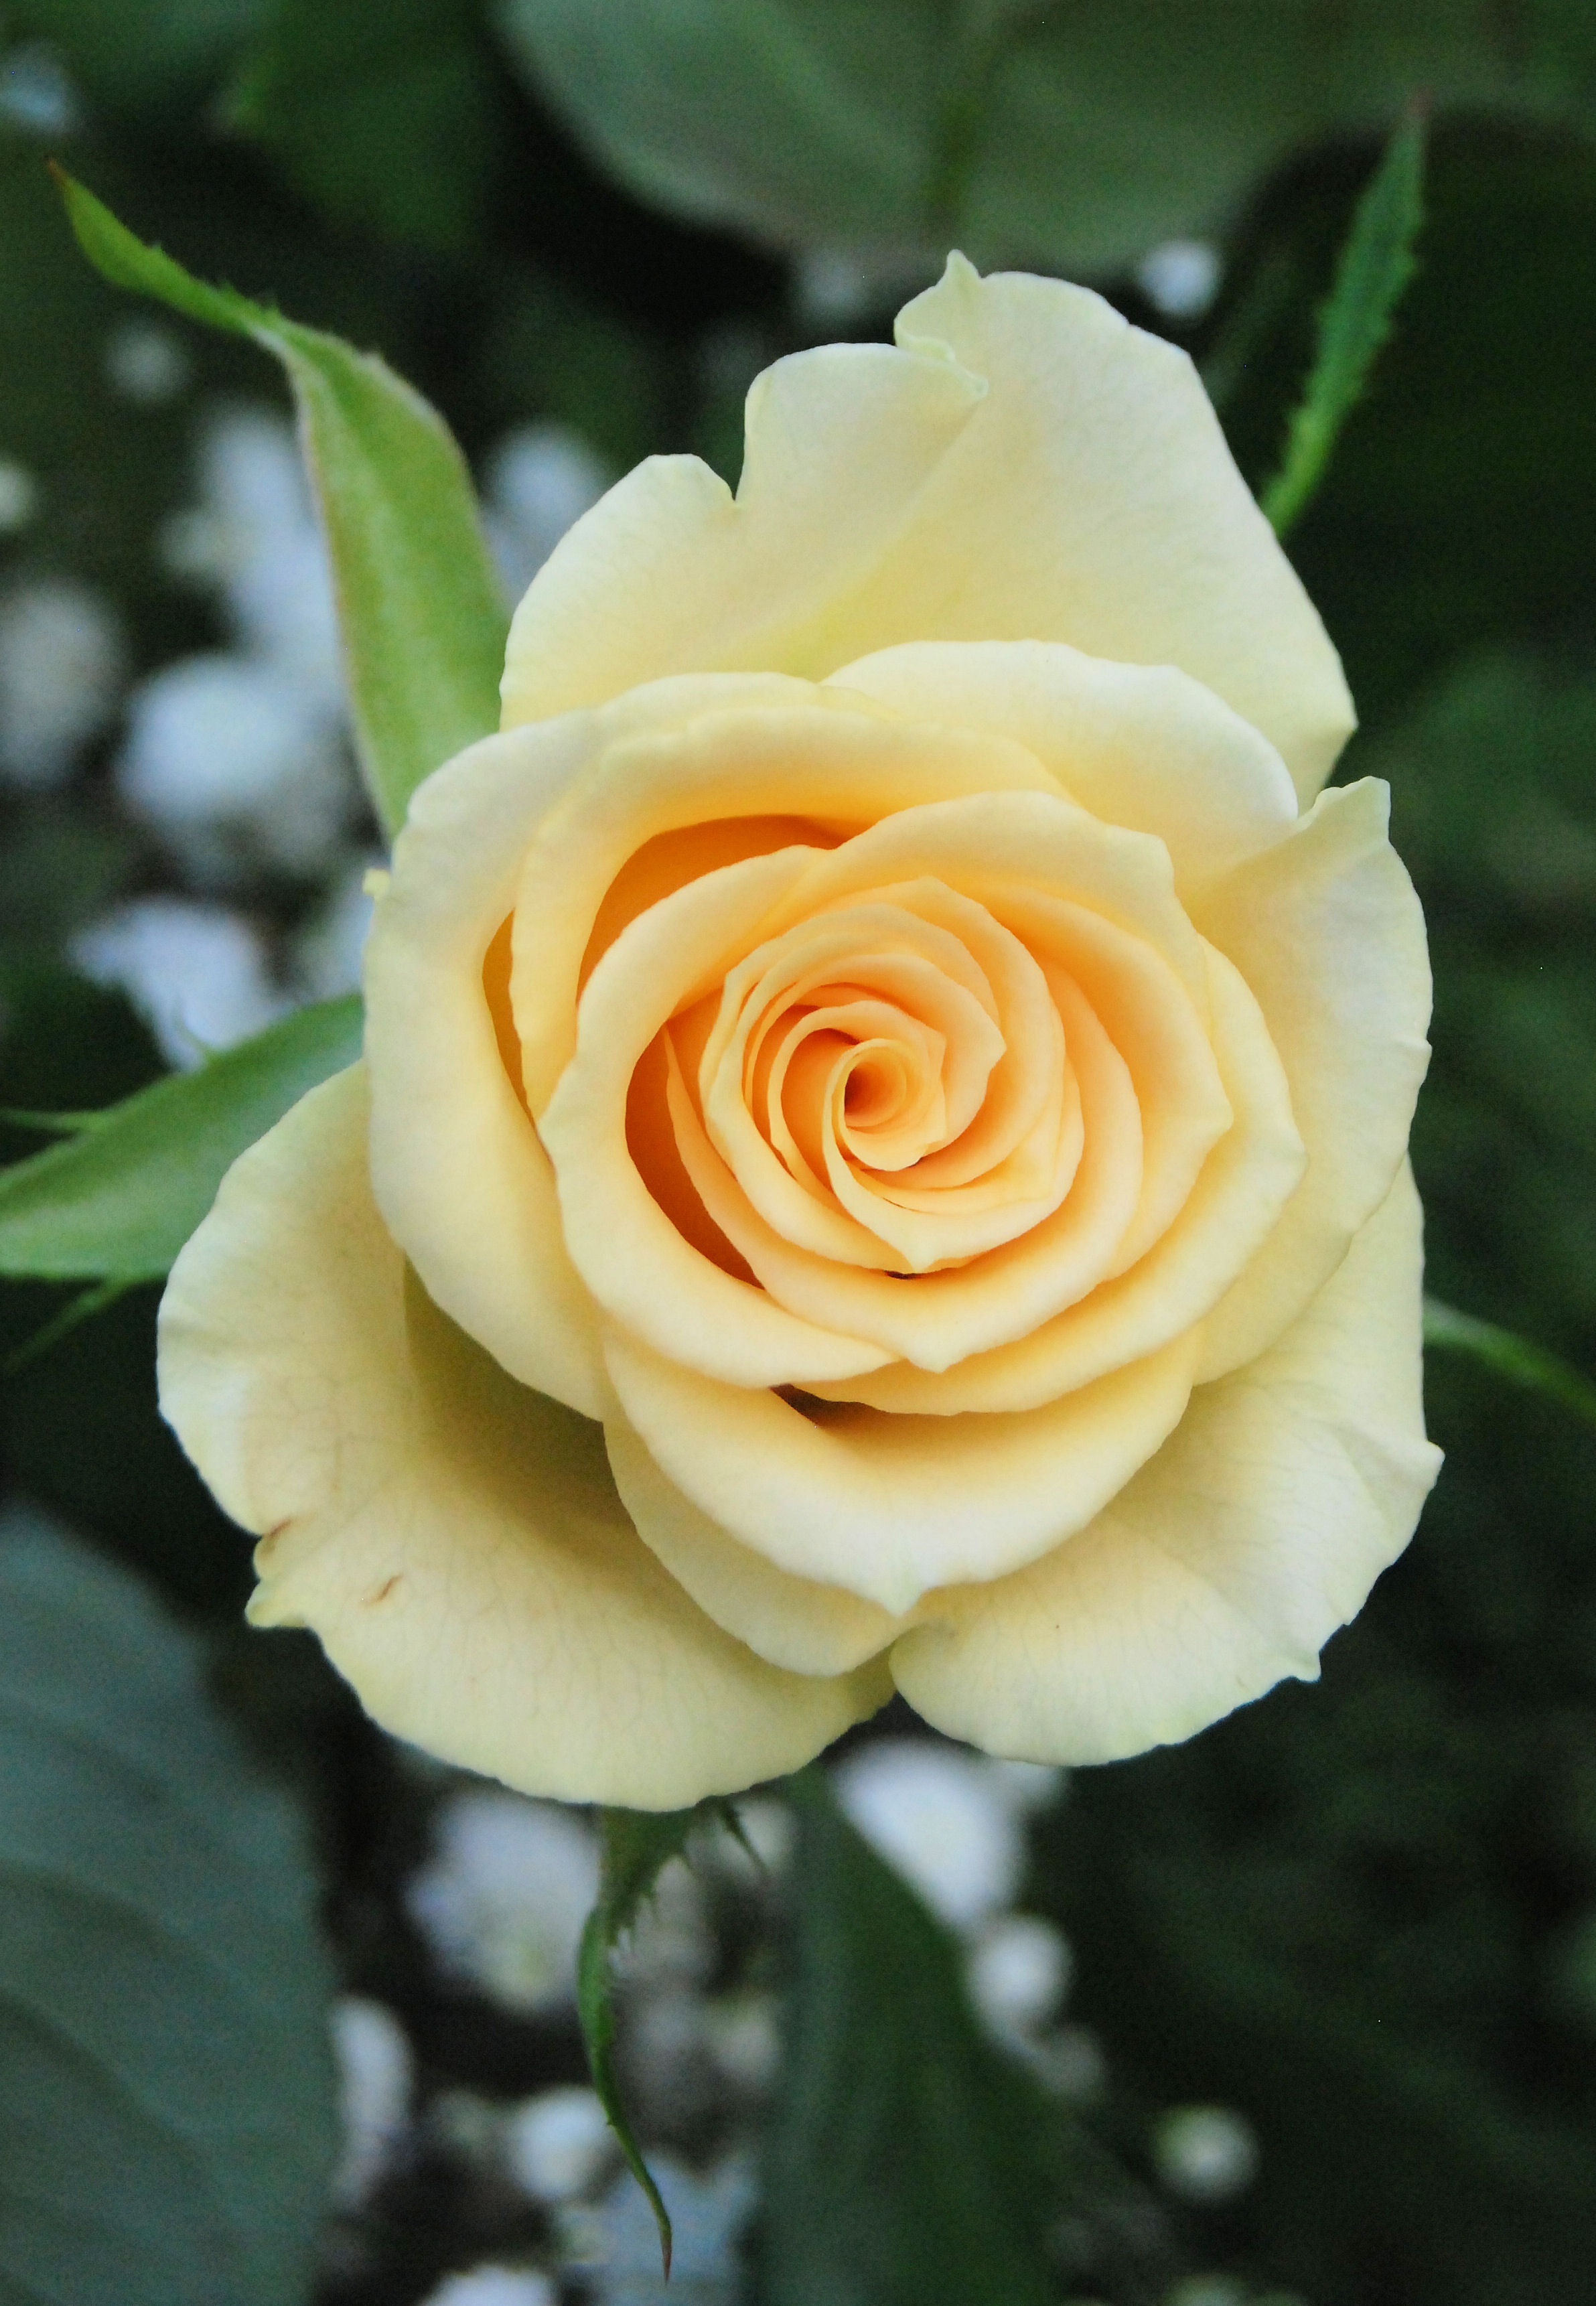
plant, flower, petal, bloom, floral, rose, romantic, botany, yellow, garden, flora, petals, floristry, floribunda, macro photography, flowering plant, garden roses, rose family, plant stem, land plant, rosa centifolia, rose order, austrian briar